Nakba Day

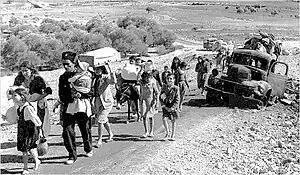
Palestinian refugees in 1948

Nakba Day is generally commemorated on 15 May, the day after the Gregorian calendar date for Israel's Independence. In Israel, Nakba Day events have been held by some Arab citizens on Yom Ha'atzmaut (Israel's Independence Day), which is celebrated in Israel on the Hebrew calendar date (5 Iyar or shortly before or after). Because of the differences between the Hebrew and the Gregorian calendars, Independence Day and the official 15 May date for Nakba Day usually only coincide every 19 years.